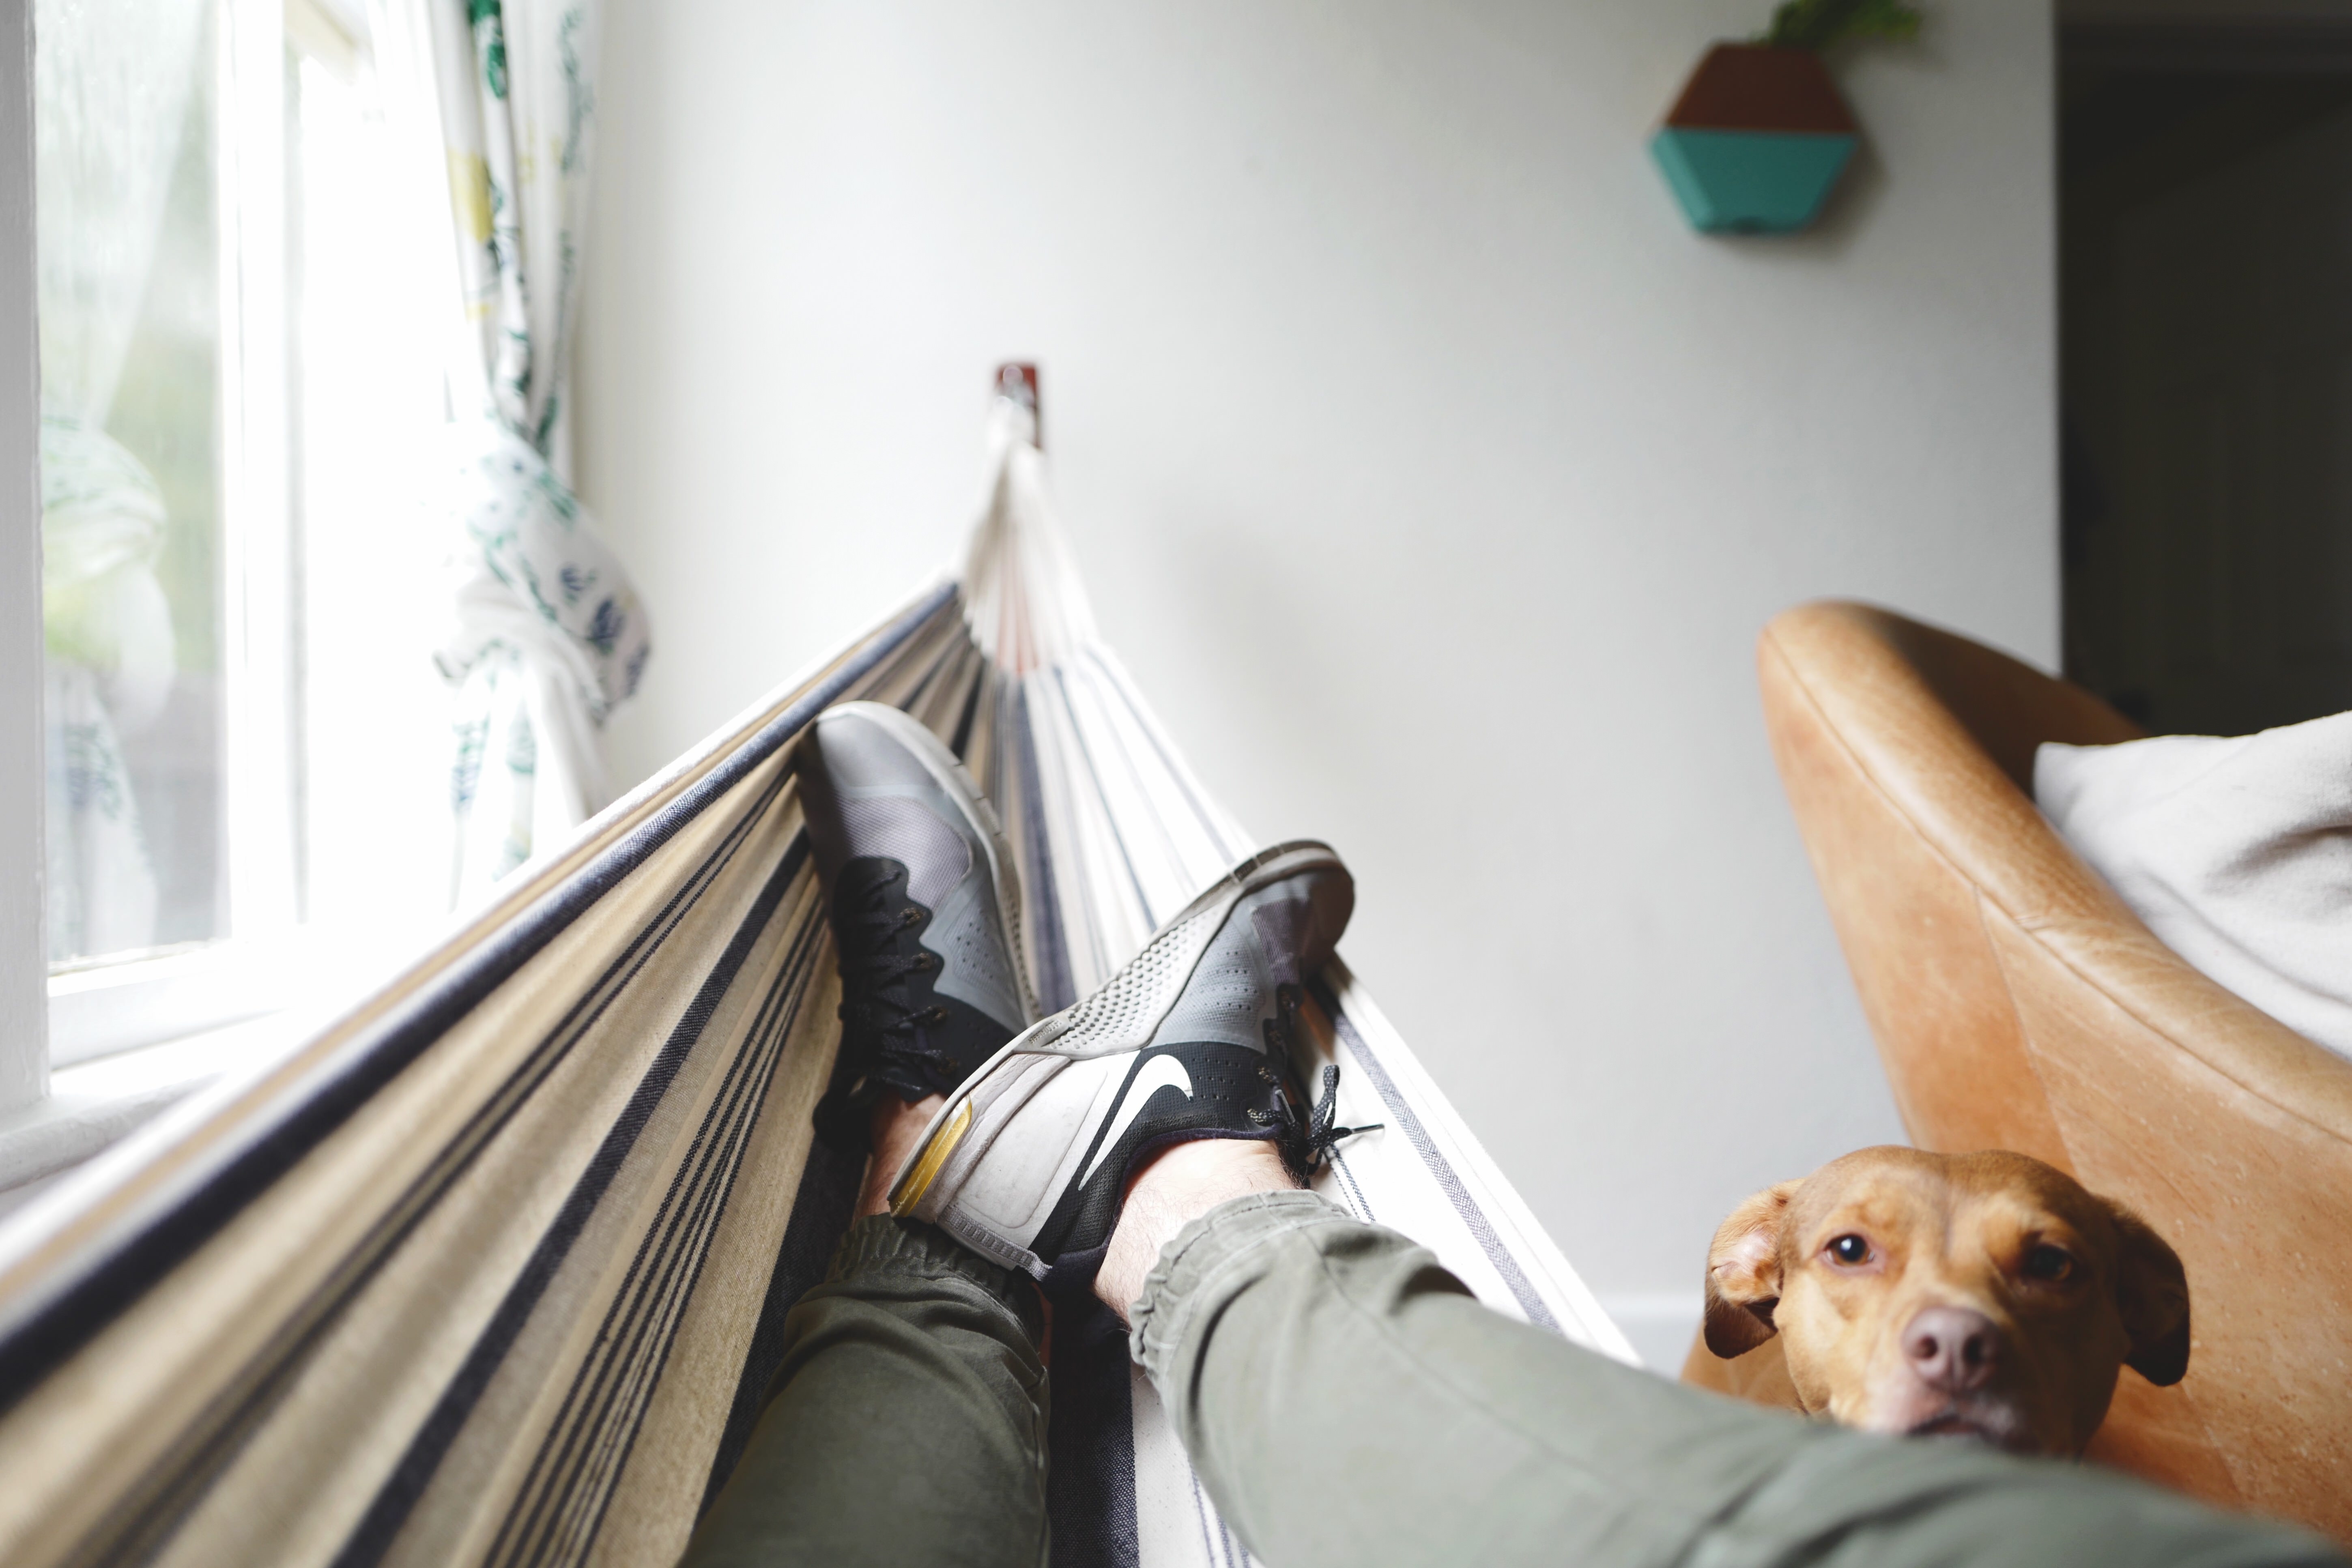
wood, girl, floor, dog, cute, canine, pet, mammal, furniture, room, sofa, hammock, product, shoes, indoors, sneakers, footwear, vertebrate, comfort, flooring, dog like mammal